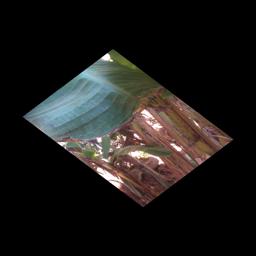
Label: MALBHOG LEAF